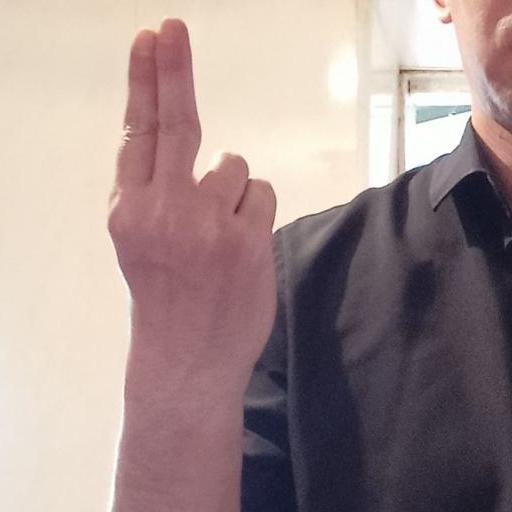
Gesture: two_up_inverted